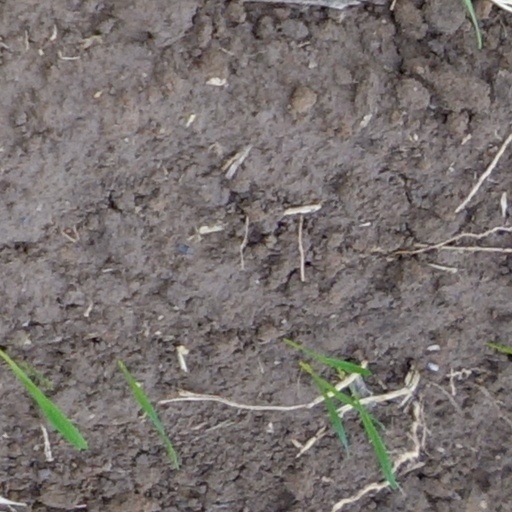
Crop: wheat